Miriam Defensor Santiago 2016 presidential campaign

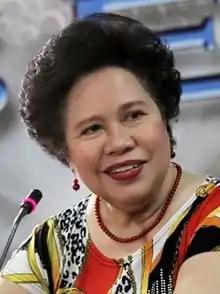
Miriam Defensor Santiago

Miriam Defensor Santiago previously ran for president in the elections of 1992 and 1998.